New World Alliance

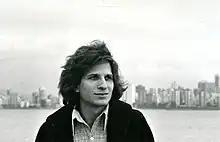
Mark Satin at the start on his 24-city organizing tour for the Alliance, Vancouver, Canada, 1978. (Photo by Erich Hoyt.)

Organizing for the Alliance began in 1978, when author Mark Satin embarked on a two-year tour of North America. Although the tour was initially designed to promote one of his books at conferences and other events, it quickly expanded into an effort to locate those who wanted to start a new political organization with a new political perspective. Satin told the authors of the book "Networking" that he traveled "systematically" to 24 cities and regions across the continent. He was especially interested in finding people committed enough to want to fill out an extensive questionnaire about the future organization. According to one magazine, by the summer of 1979 Satin had traveled over 50,000 miles, mostly by Greyhound bus. He stopped when he found 500 people that were willing to answer the questionnaire.